Harperly Hall

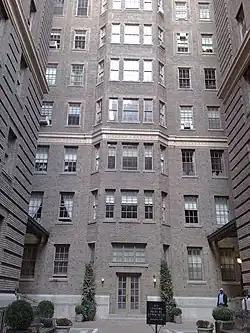
Harperly Hall

Harperly Hall (also known as 41 Central Park West) is an apartment building on the Upper West Side of Manhattan, New York City. The building is located at the intersection of 64th Street and Central Park West and was built from 1910 to 1911. One of the city's few buildings designed in the Arts and Crafts style, Harperly Hall was designed by Henry W. Wilkinson. The structure was listed as a contributing property to the federally designated Central Park West Historic District in 1982 when the district was added to the National Register of Historic Places.